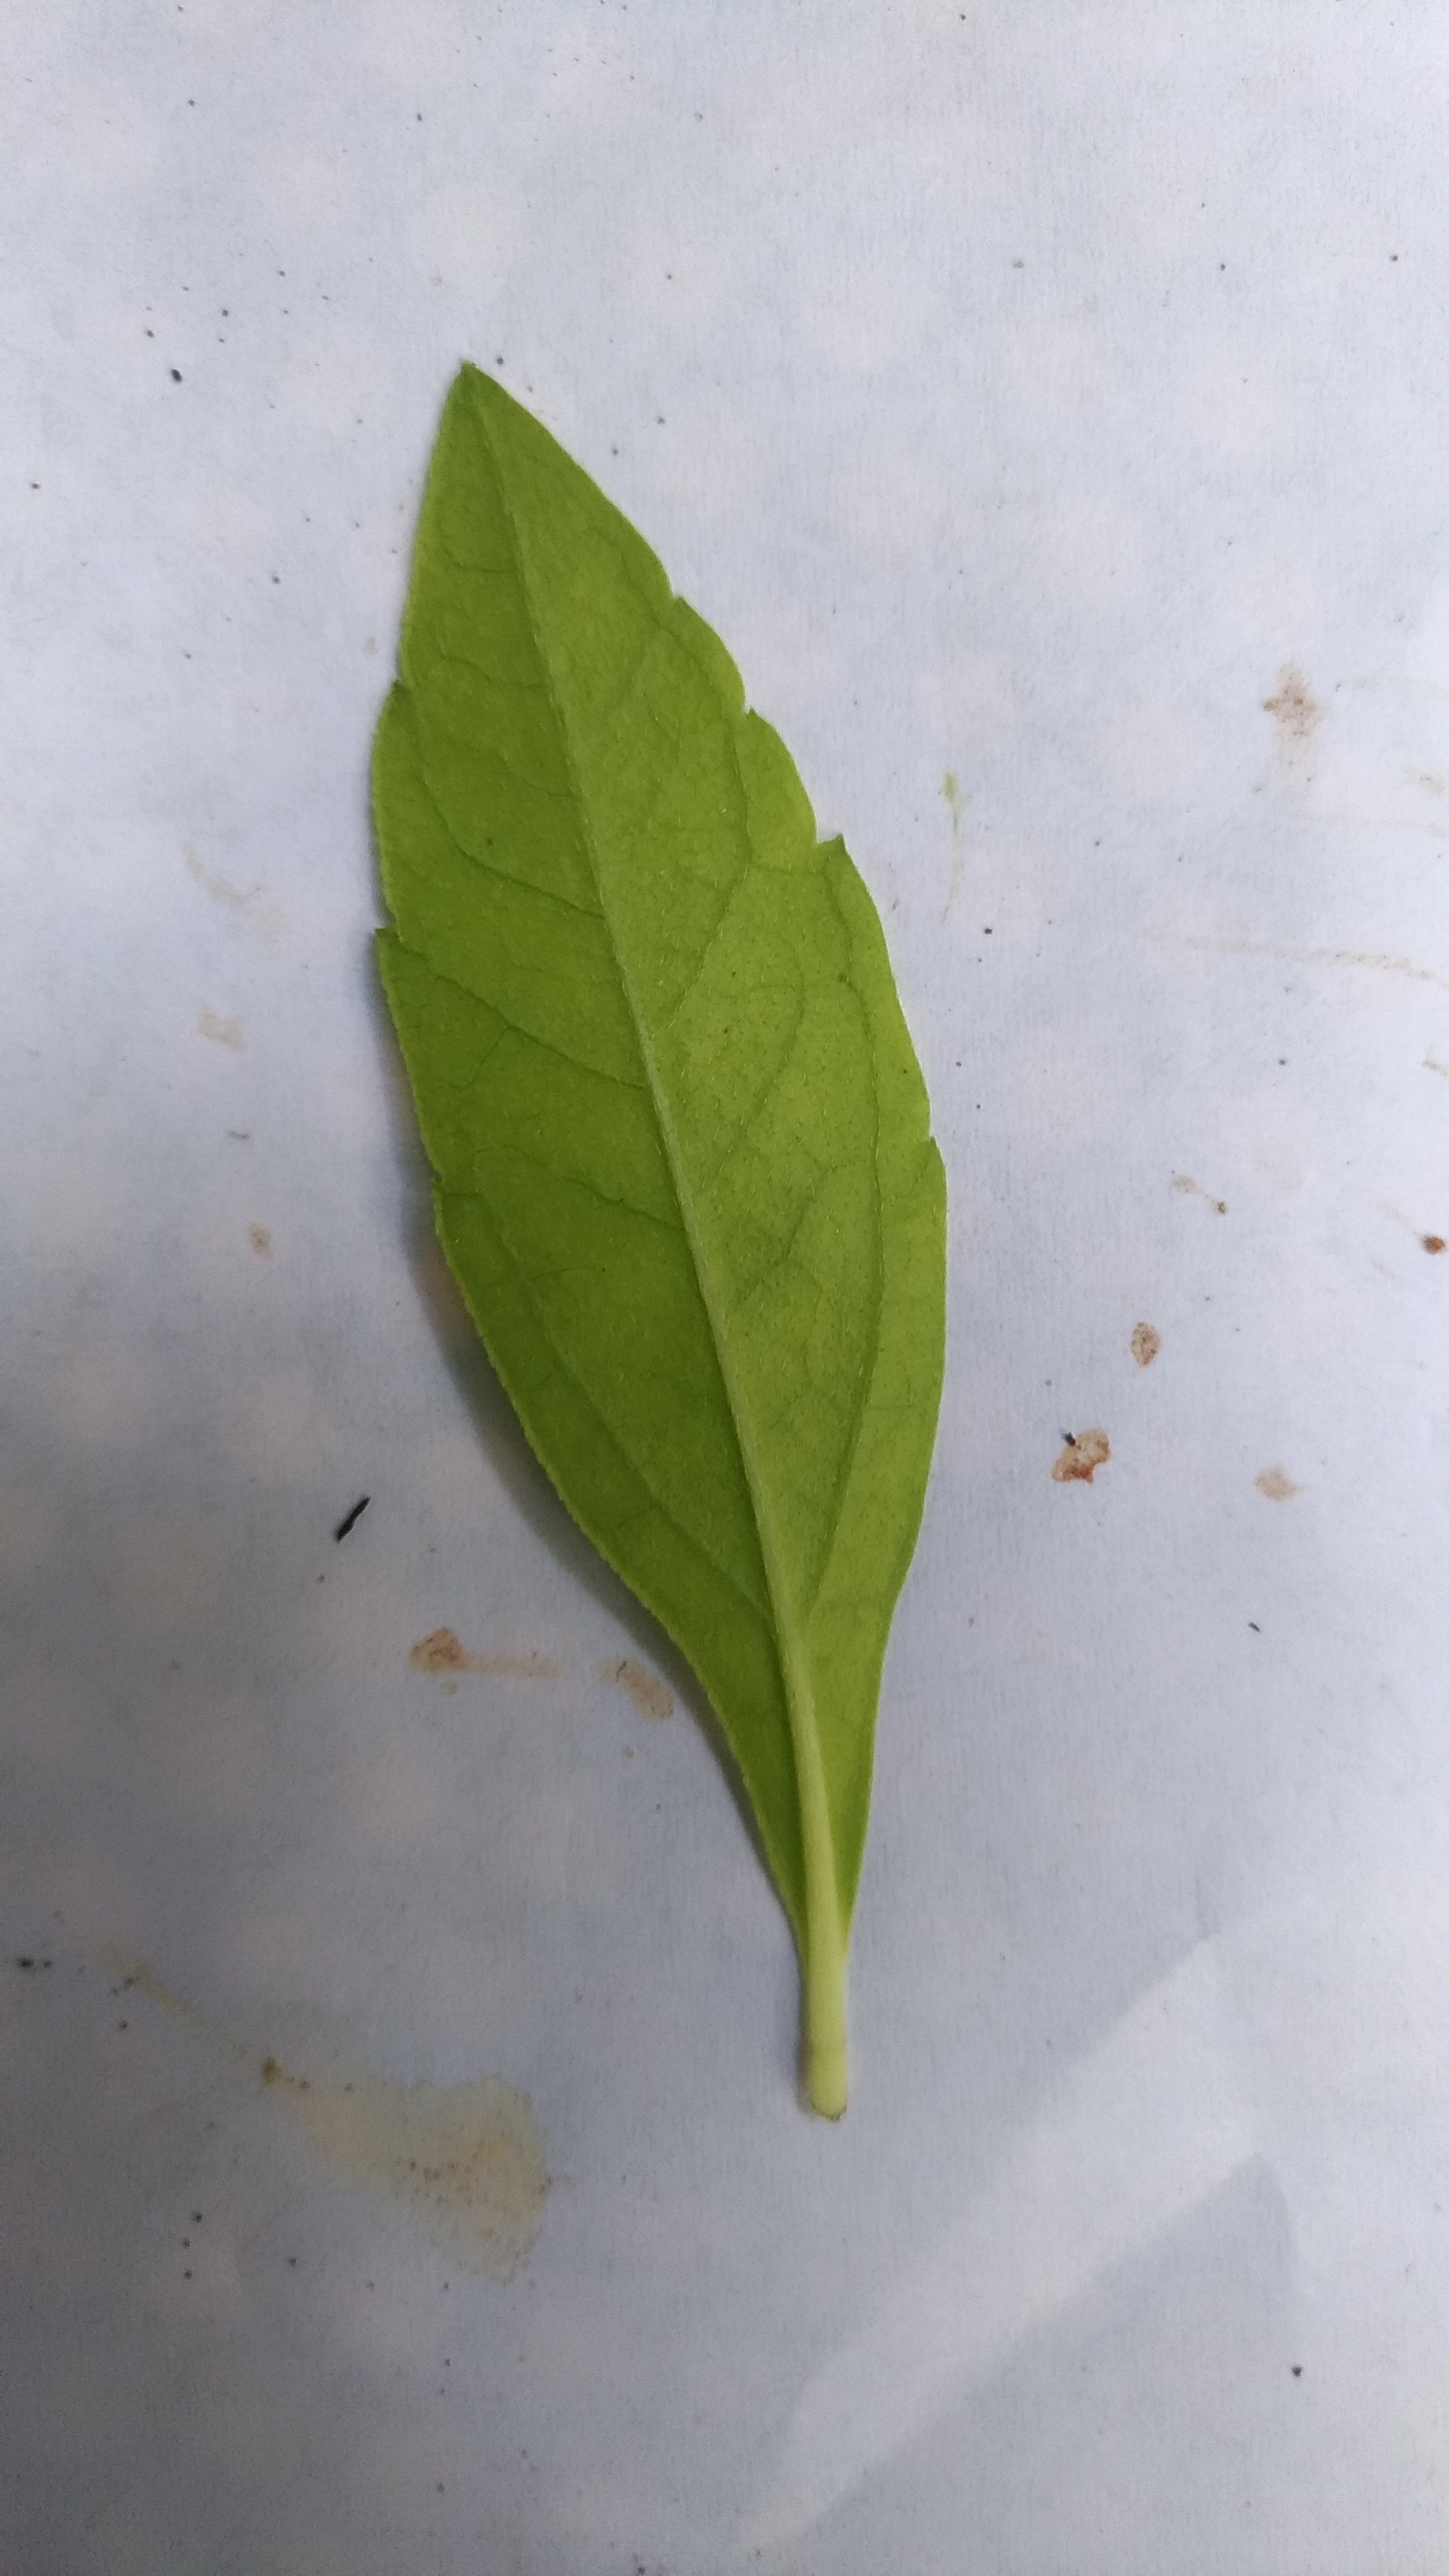
Plant: Bringaraja